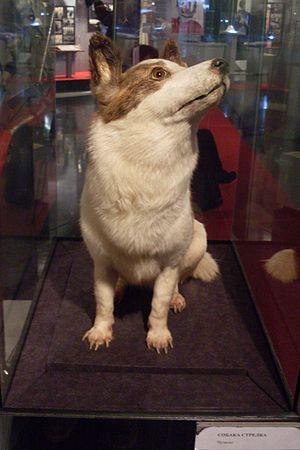
Le chien Strelka au musée commémoratif de la cosmonautique à Moscou.
Belka et Strelka étaient deux chiennes qui passèrent ensemble une journée dans l'espace à bord du Spoutnik 5 le 19 août 1960. Elles furent les premiers êtres à revenir vivants d'un vol dans l'espace.